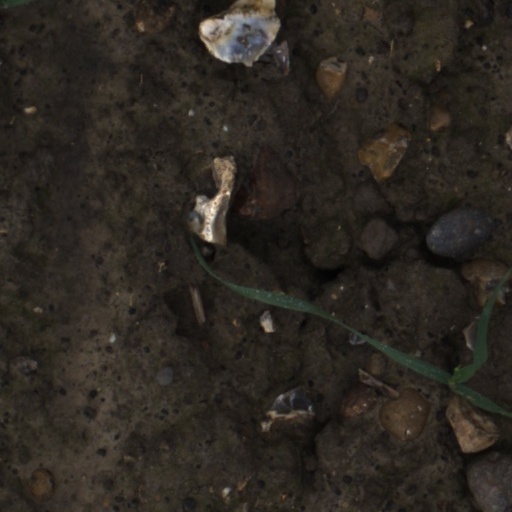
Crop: wheat